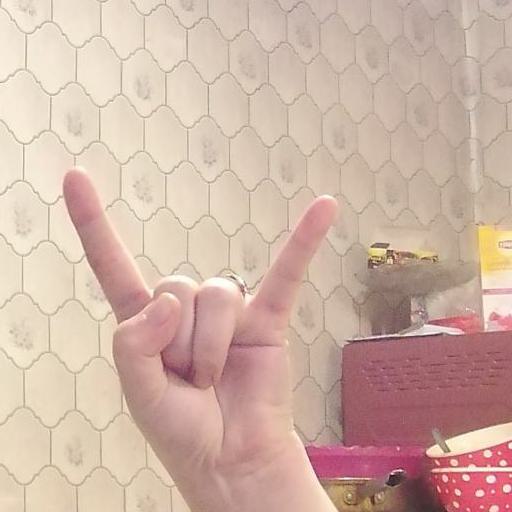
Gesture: rock